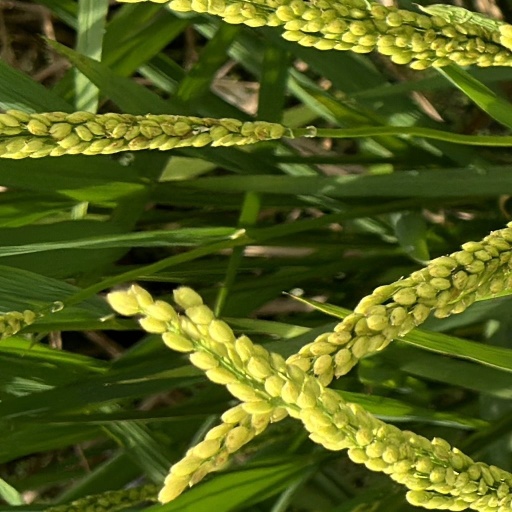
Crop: rice